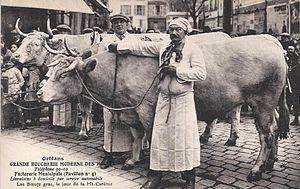
Présentation de Bœufs gras à Orléans, le jour de la Mi-Carême.
Le Bœuf Gras est une importante figure festive que les bouchers ou garçons bouchers exposent ou – et – font défiler solennellement en musique, généralement au moment du Carnaval. Il peut s'agir d'une représentation sculptée ou bien d'un animal vivant, vrai bœuf ou autre bovin de nature placide.
L'Australie, en forme longue le Commonwealth d'Australie, est un pays de l'hémisphère sud dont la superficie couvre la plus grande partie de l'Océanie. En plus de l'île éponyme, l'Australie comprend également la Tasmanie ainsi que d’autres îles des océans Austral, Pacifique et Indien. Elle revendique aussi 6 000 000 km² en Antarctique. Les nations voisines comprennent notamment l'Indonésie, le Timor oriental et la Papouasie-Nouvelle-Guinée au nord, les îles Salomon, Vanuatu et le territoire français de Nouvelle-Calédonie au nord-est, la Nouvelle-Zélande au sud-est ainsi que le territoire français des îles Kerguelen à l'ouest des îles australiennes Heard et McDonald.
Un bœuf est un taureau castré, plus précisément un bovin domestique mâle ayant subi une castration dans le cadre de son élevage. Devenus plus calmes, ces animaux sont principalement destinés à la production d'animaux robustes destinés à la traction bovine ou à la production de viande bovine. Cette pratique devient moins fréquente en occident, mais c'était par le passé la principale viande, d'où le nom générique de « viande de bœuf », ou plus simplement « bœuf », encore employé couramment pour désigner toutes sortes de viandes bovines dans le langage courant.